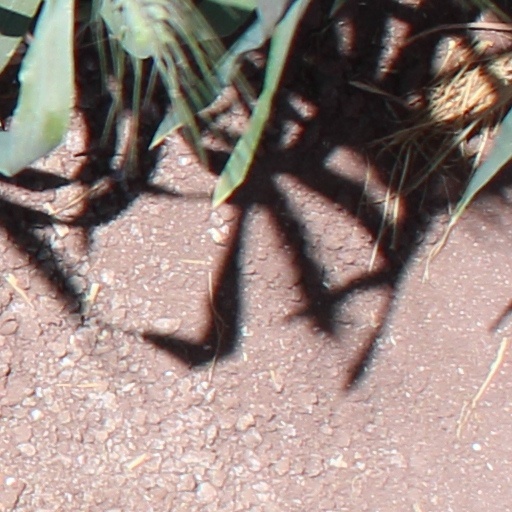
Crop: wheat